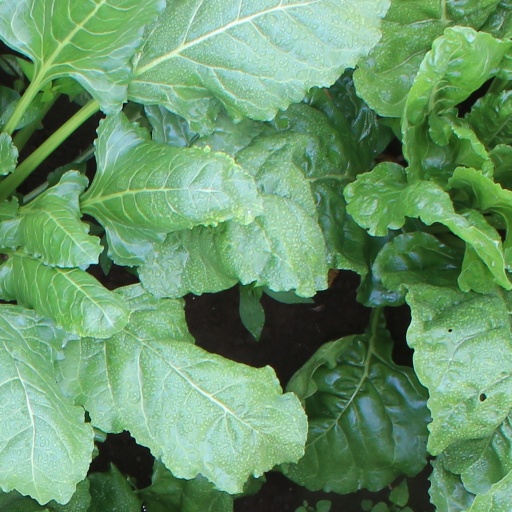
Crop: sugar beet